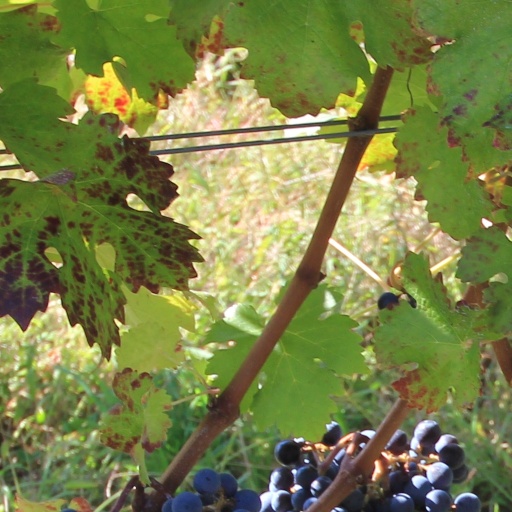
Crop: grape